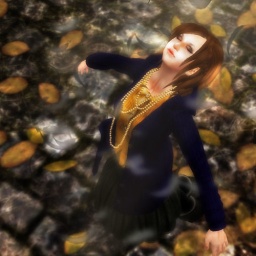
I want to fly over the sky like the bird :))